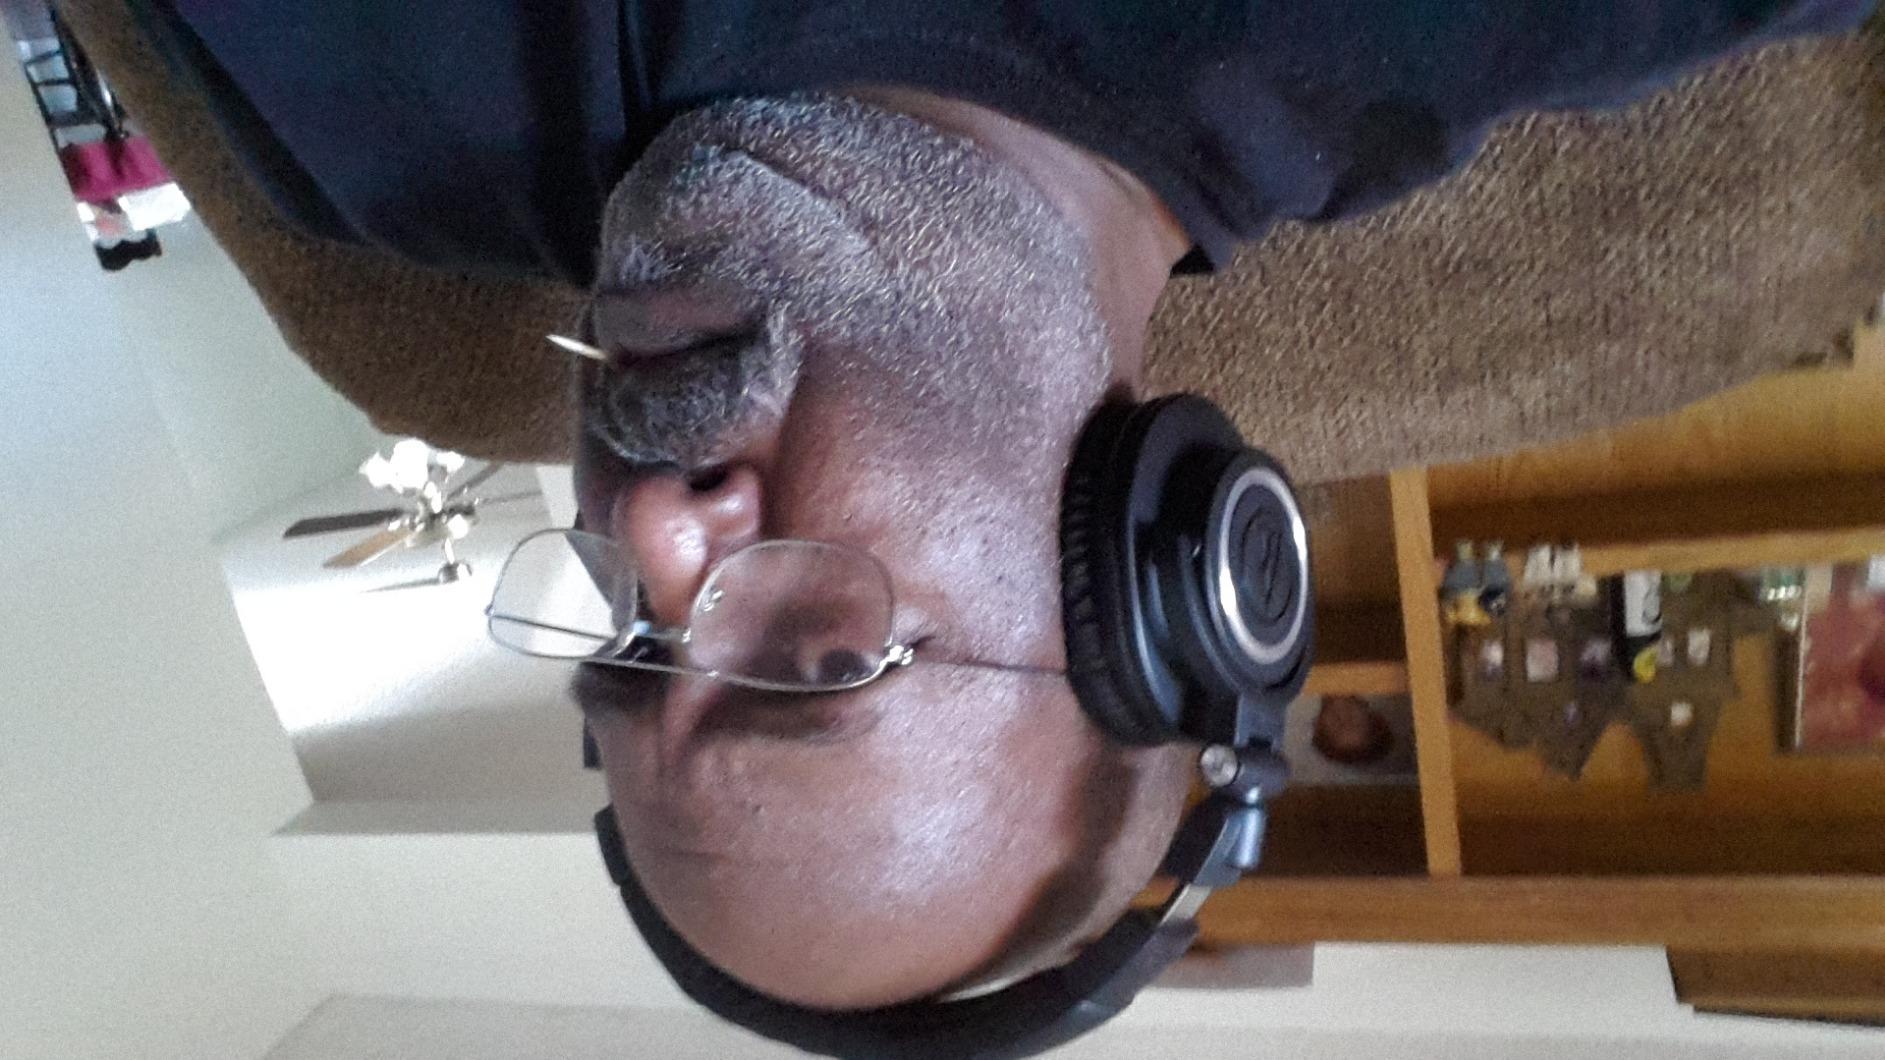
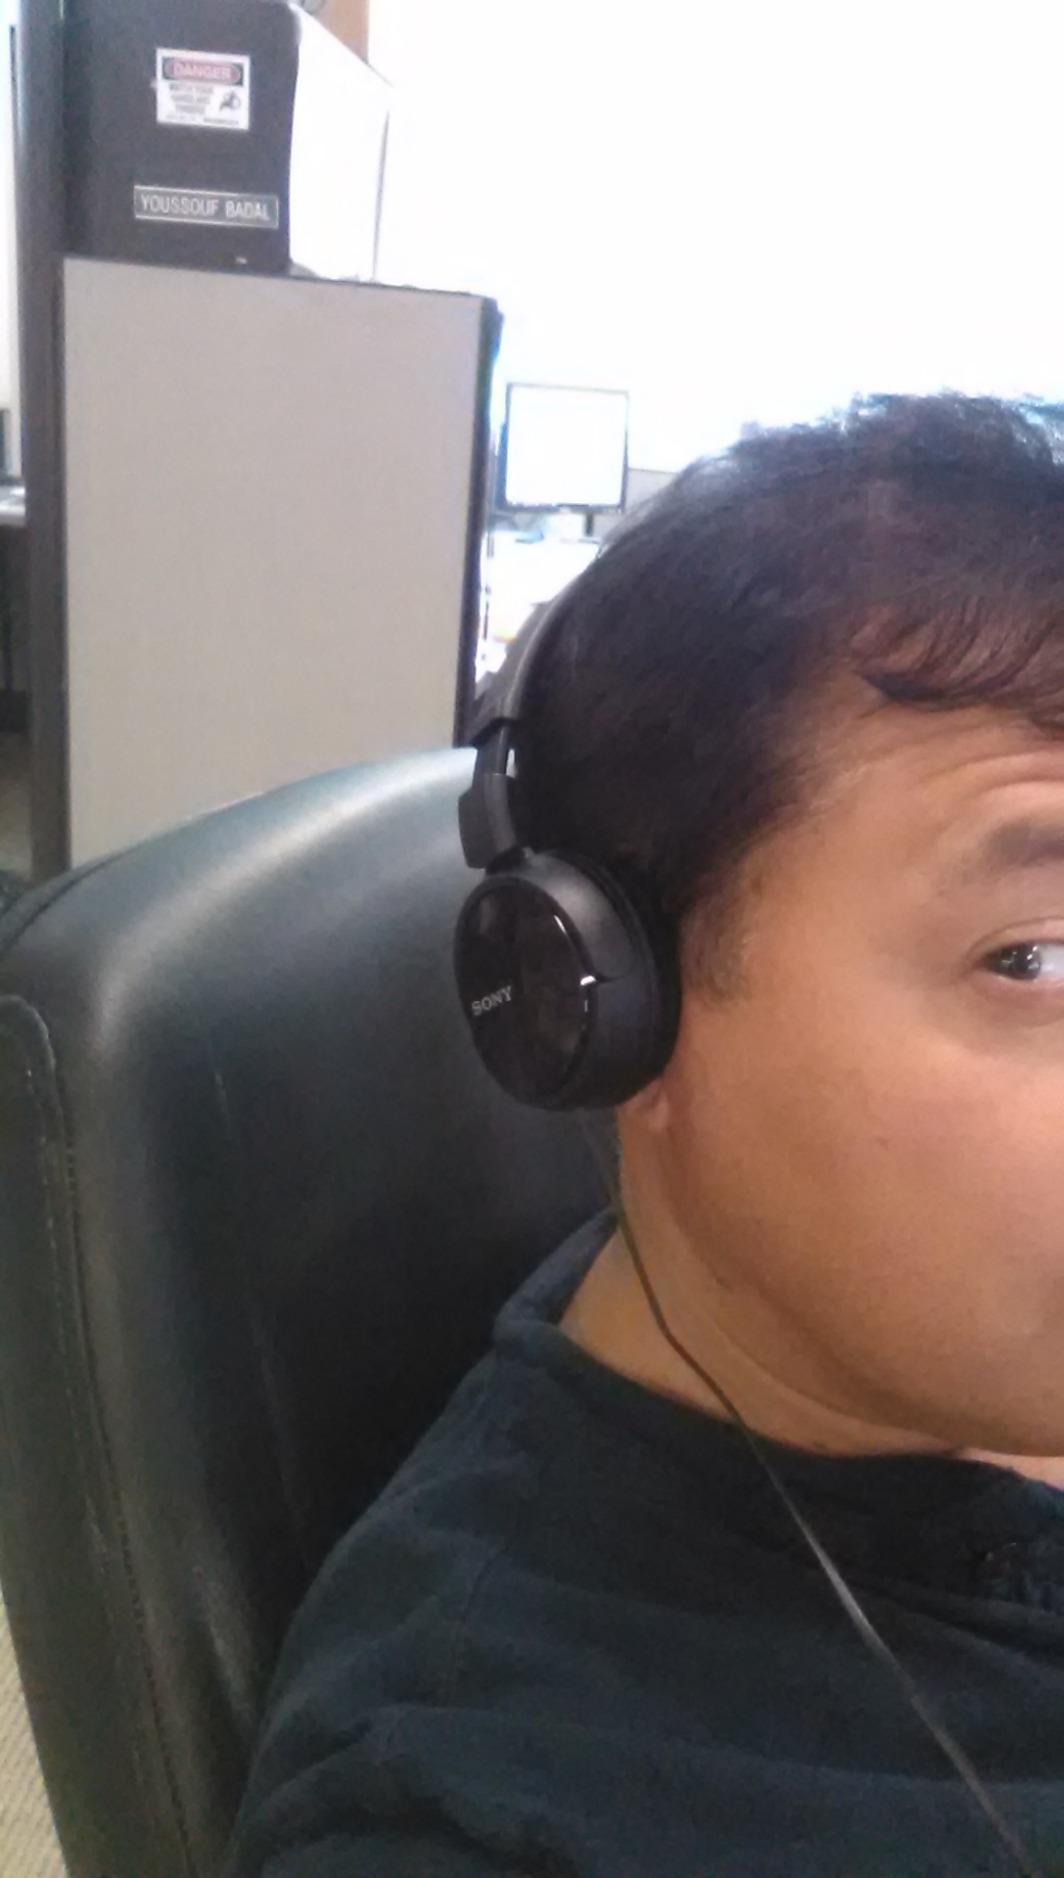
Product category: headphones
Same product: no